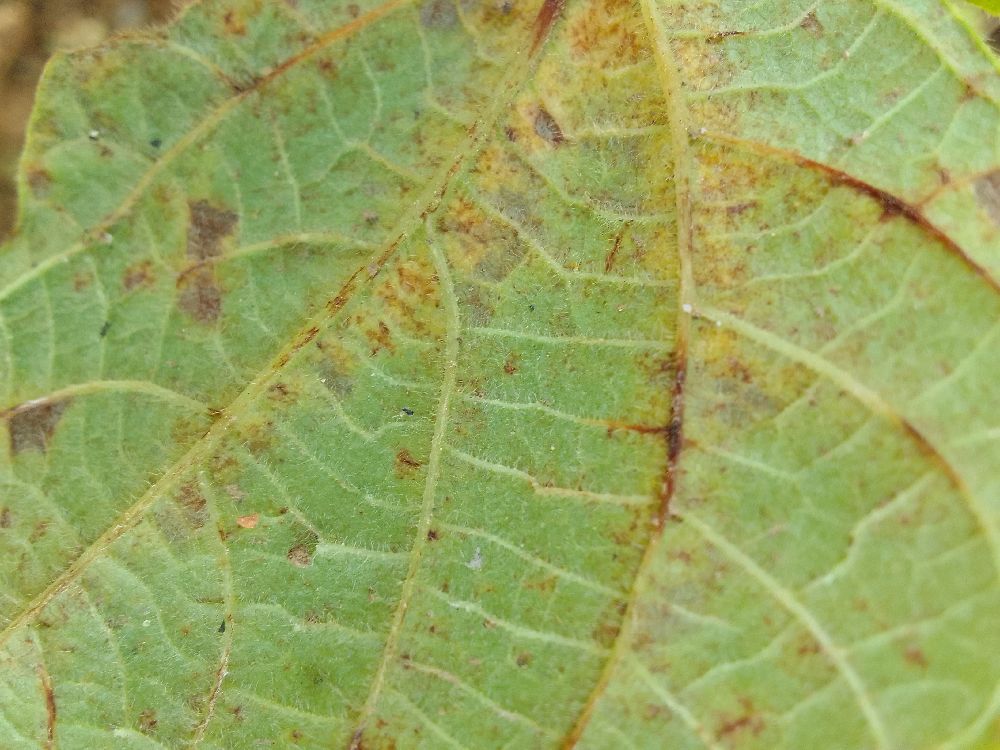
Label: anthracnose